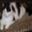
Label: cat